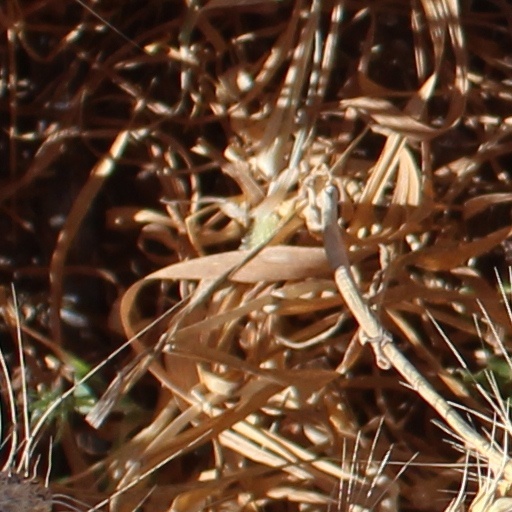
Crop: wheat